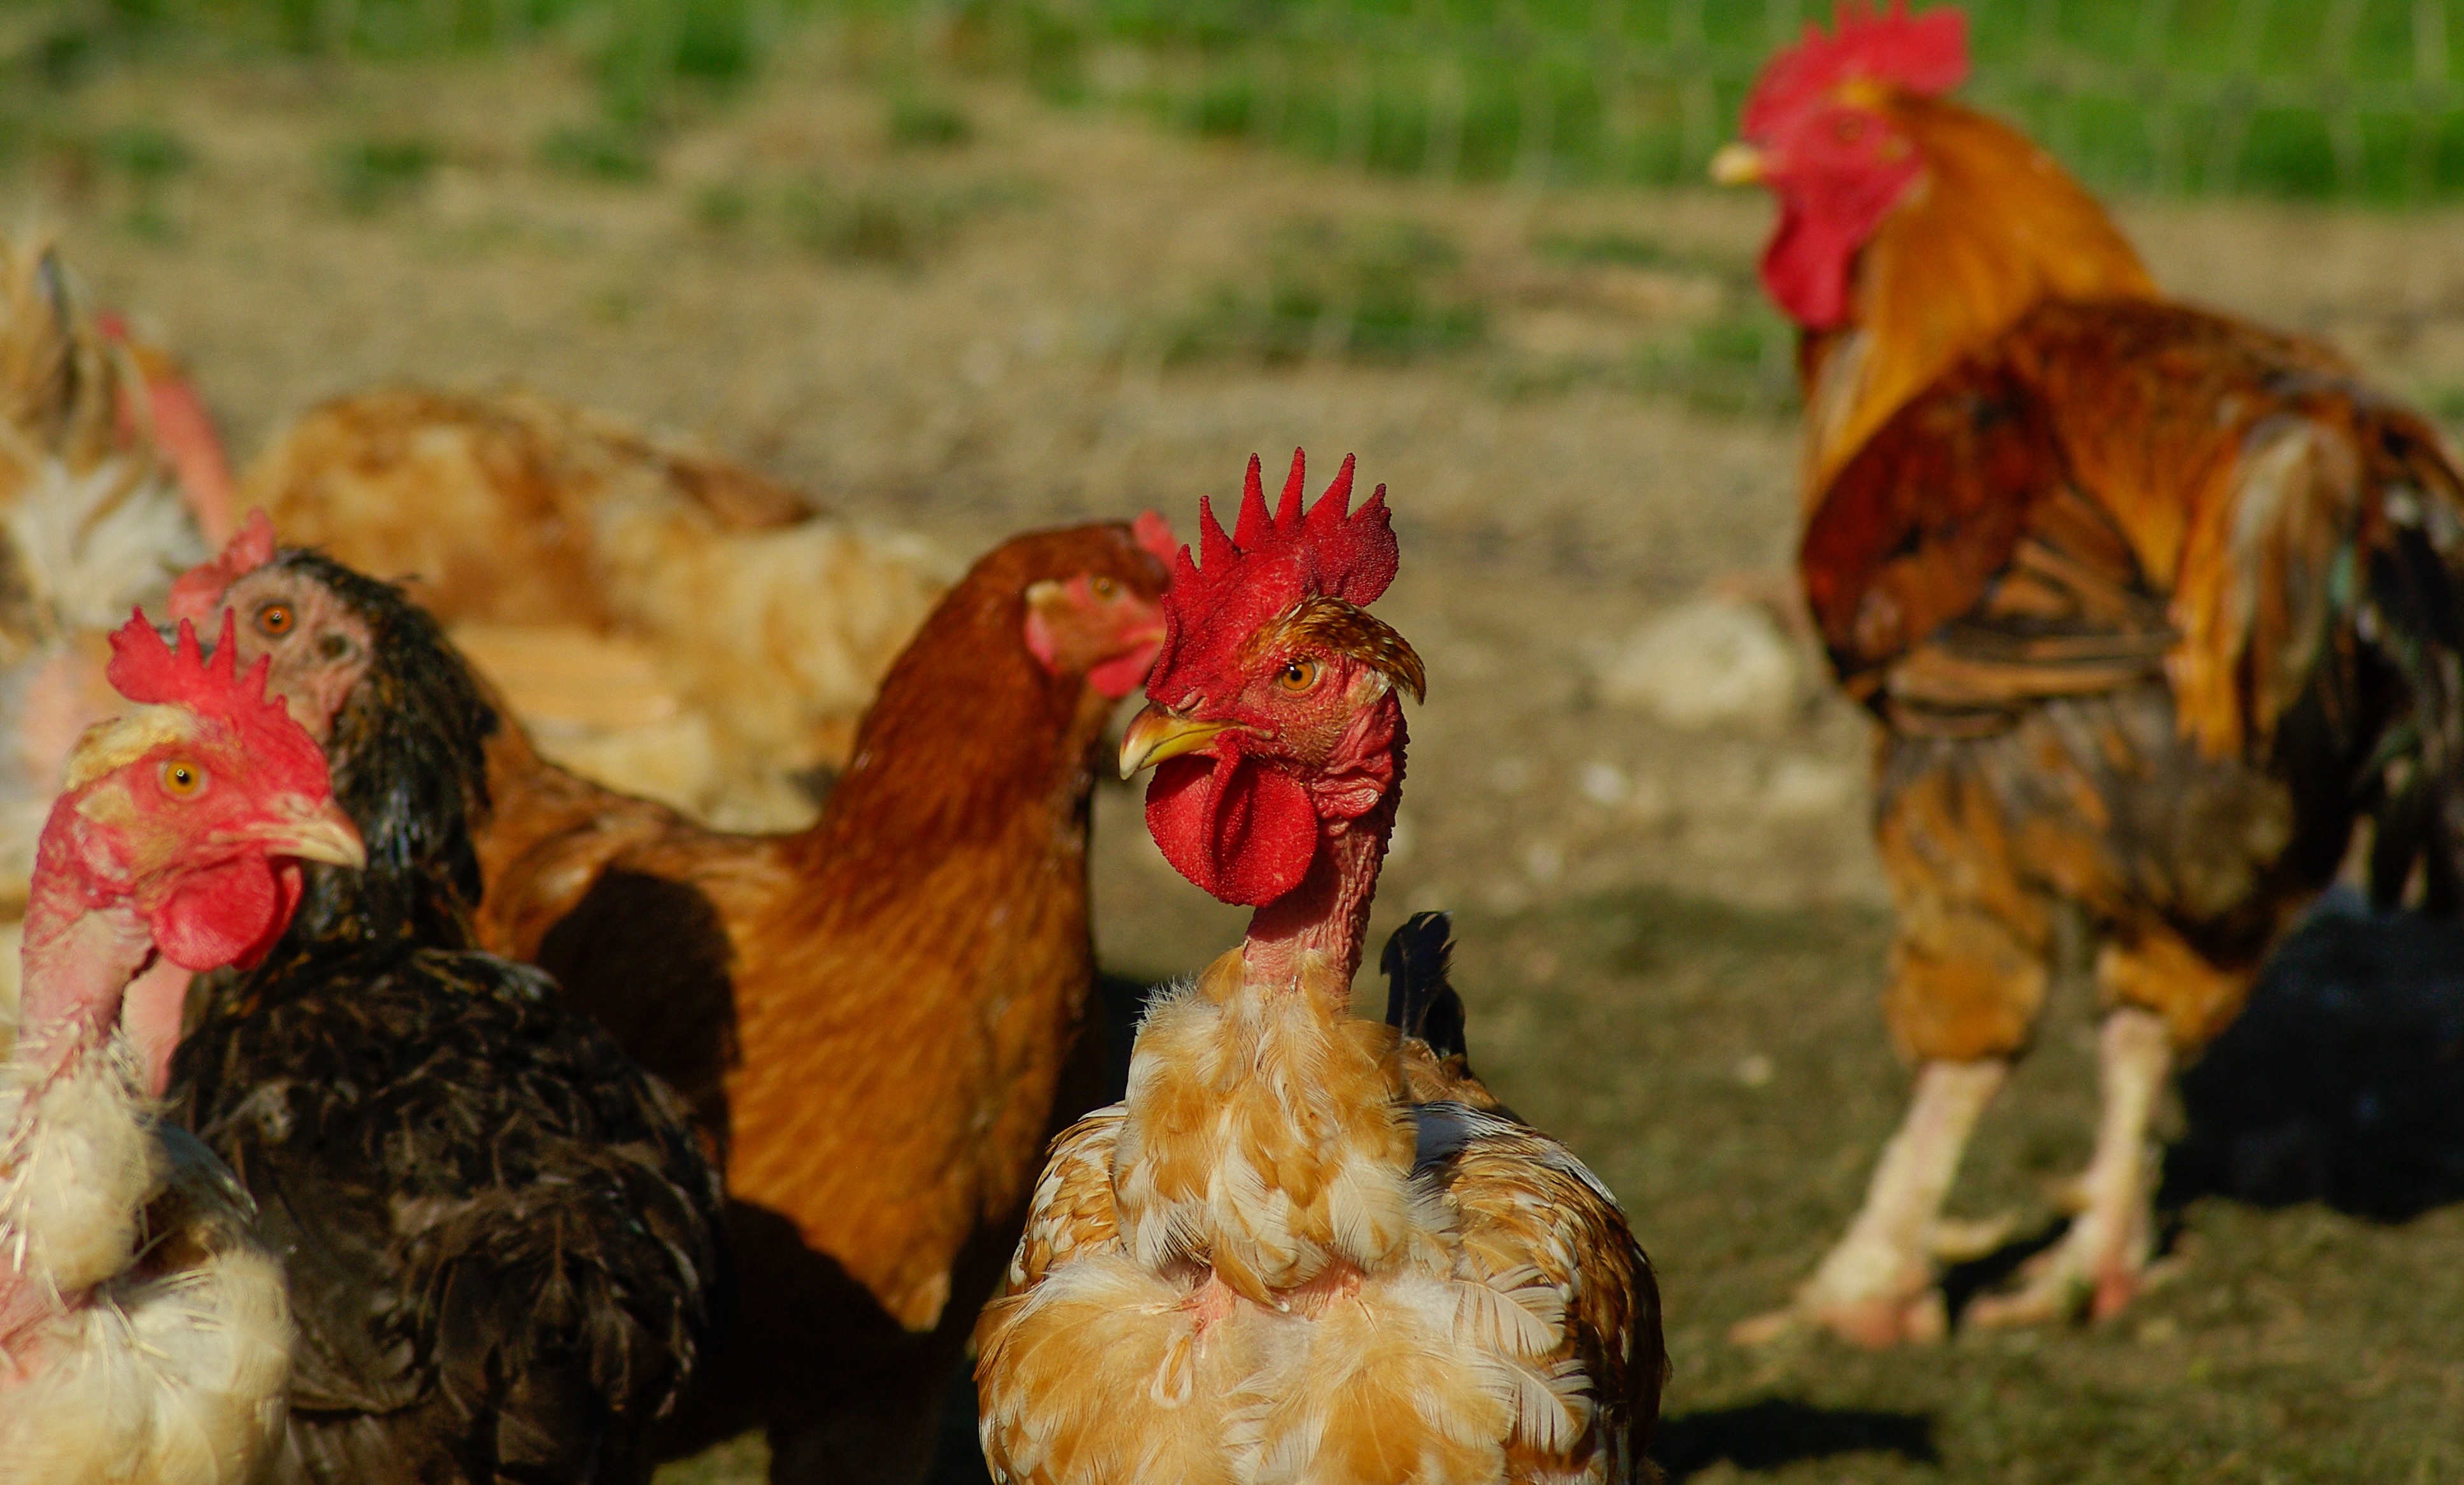
bird, chicken, fauna, rooster, poultry, hen, cock, galliformes, vertebrate, phasianidae, low court